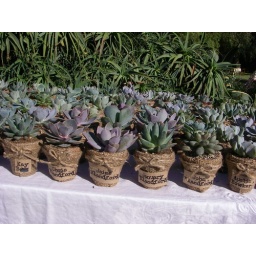
As a favor there were succulents in little pots which were labelled with our name and table number as a little placecard